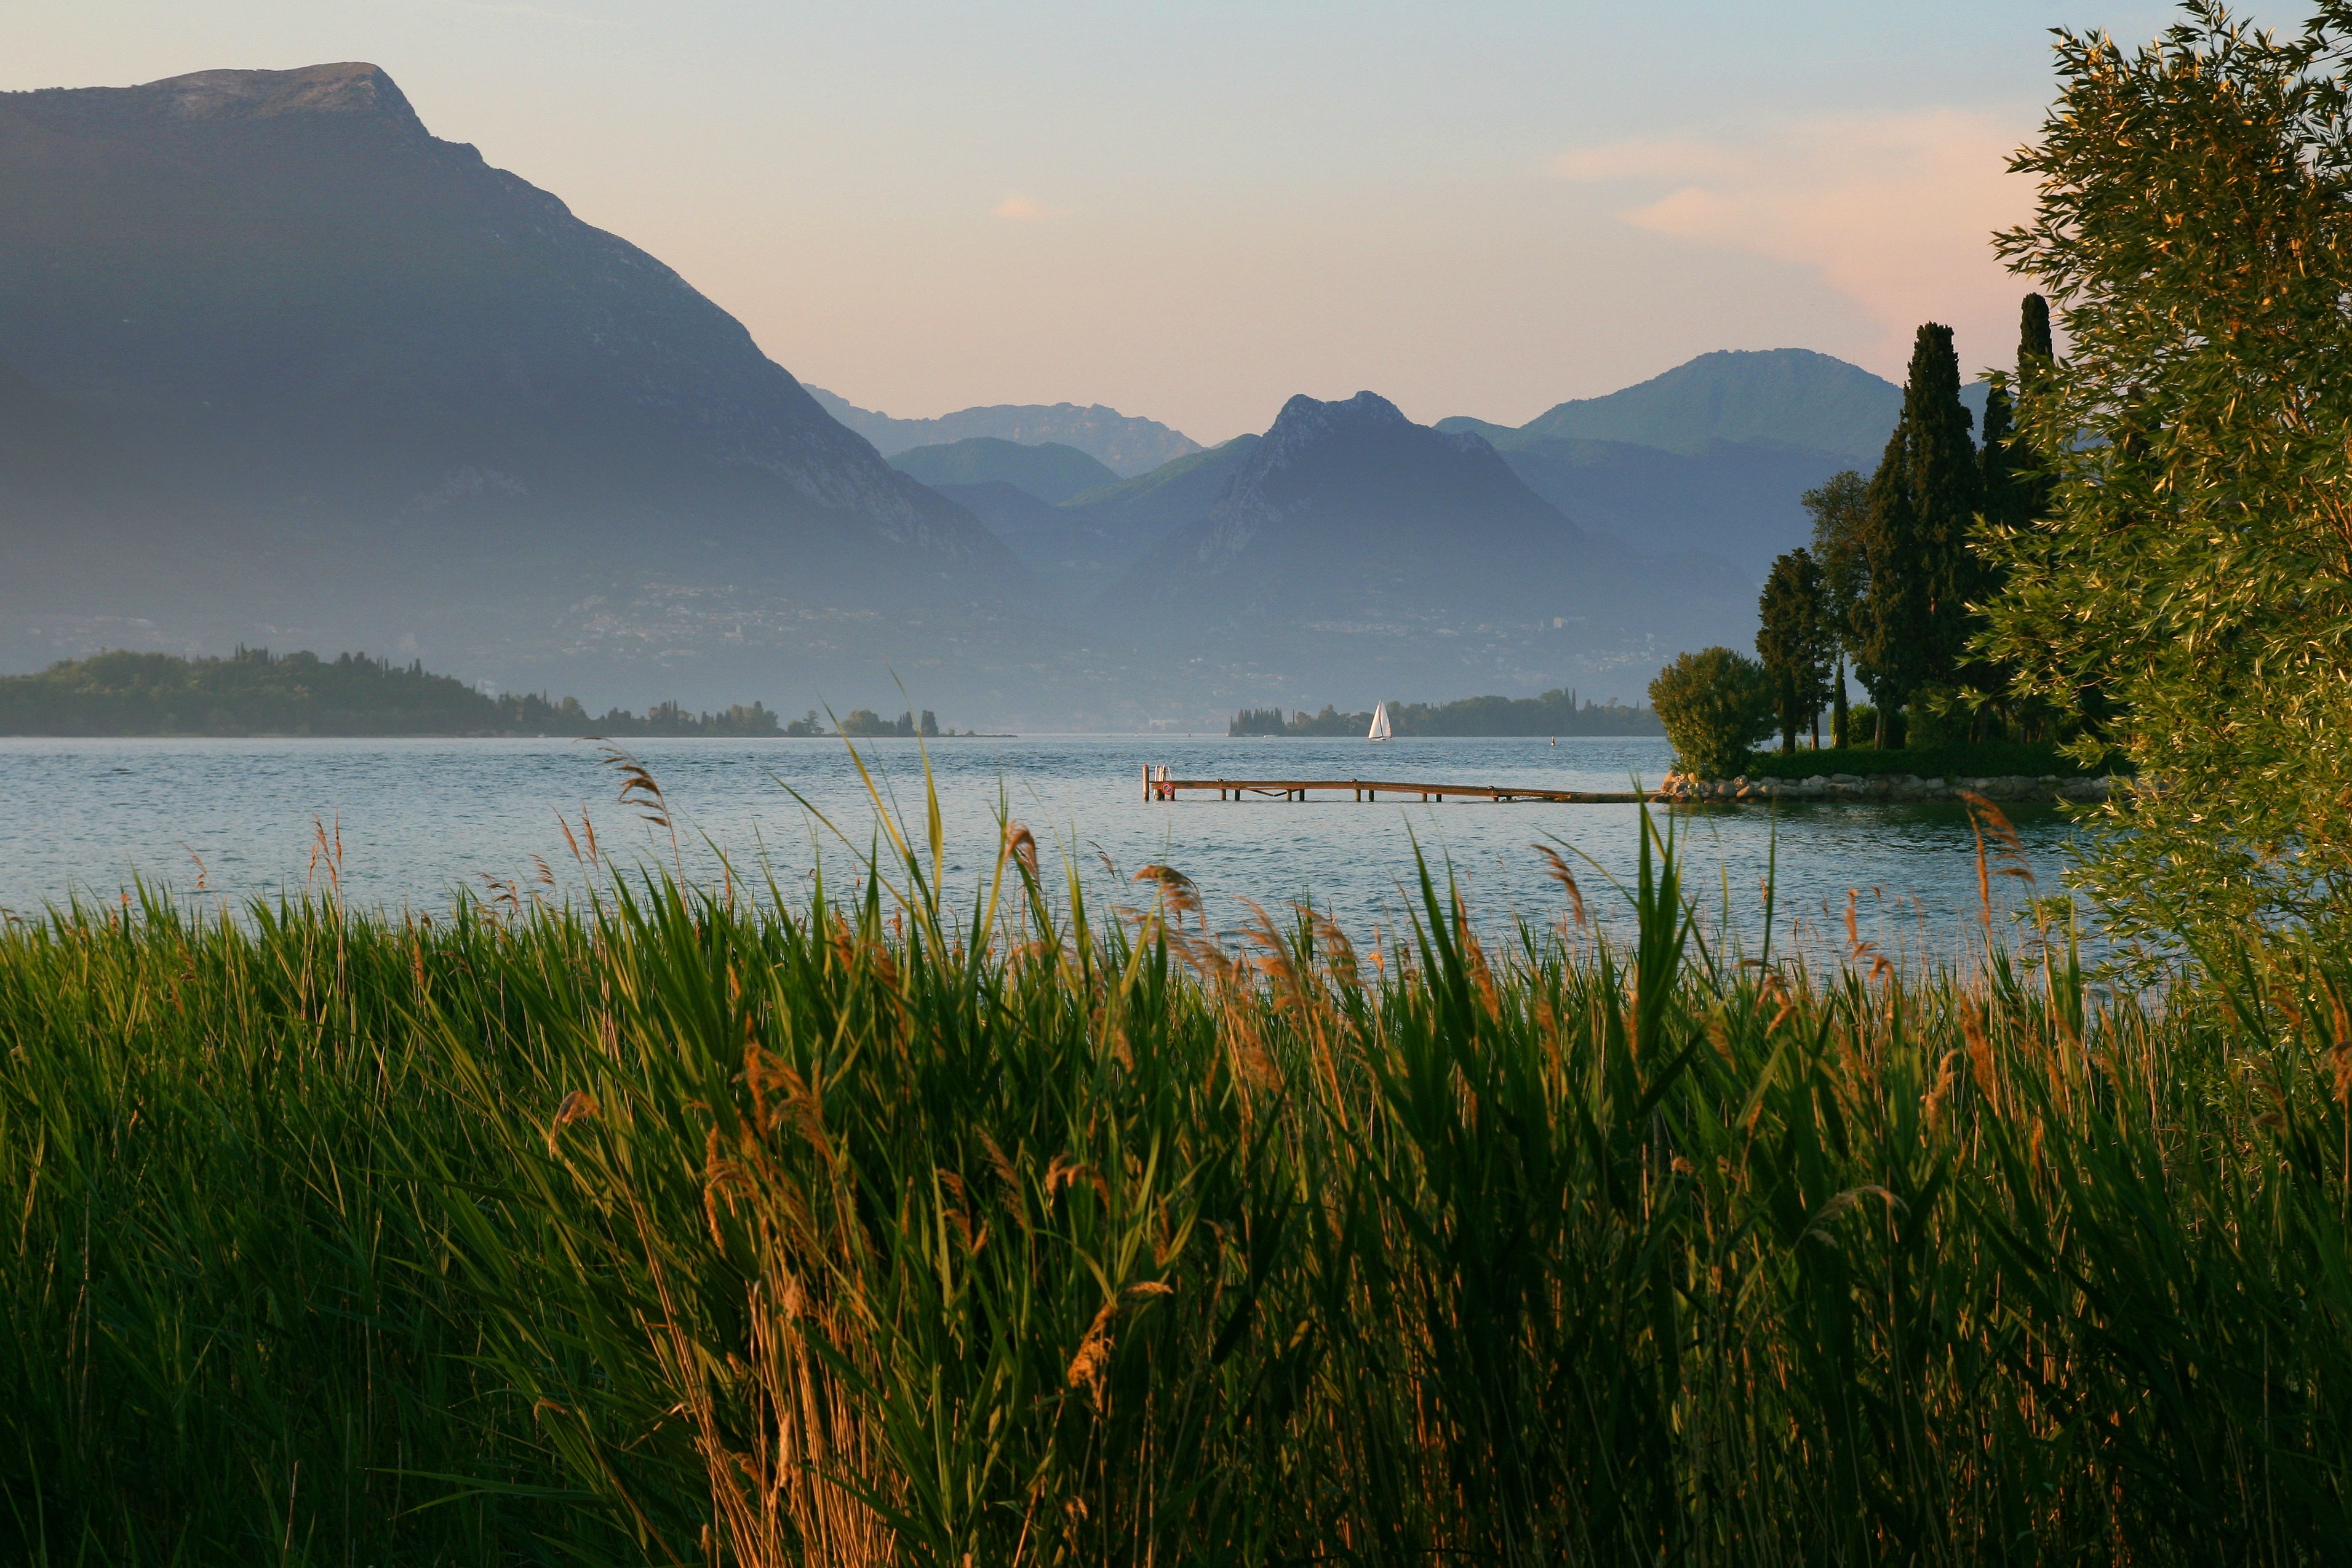
landscape, sea, coast, water, nature, grass, wilderness, mountain, sunrise, sunset, morning, hill, shore, lake, view, dawn, river, dusk, idyllic, tranquility, reflection, autumn, bay, reservoir, body of water, loch, rural area, atmospheric phenomenon